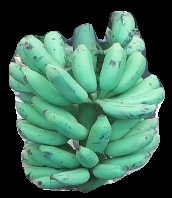
Variety: elakki-bale
Grade: grade3